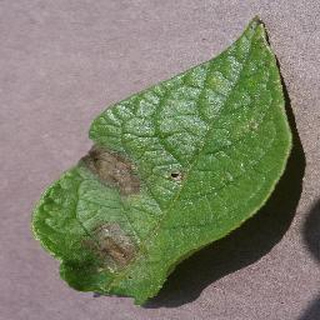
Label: potato_late_blight